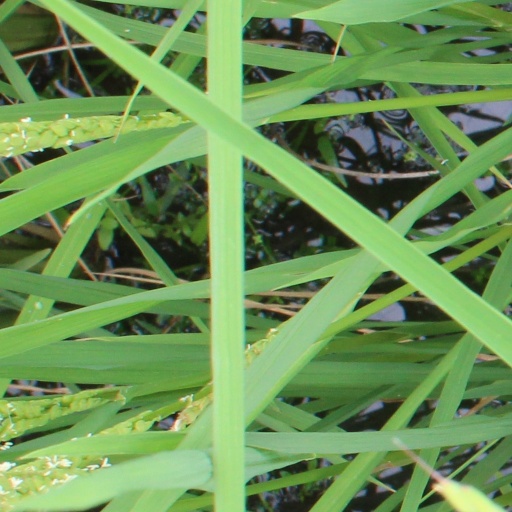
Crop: rice